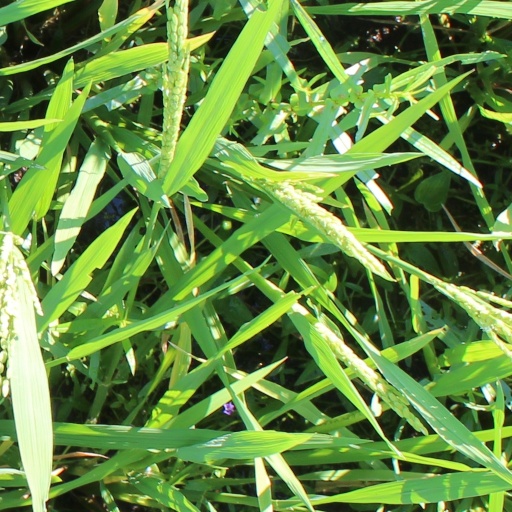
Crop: rice